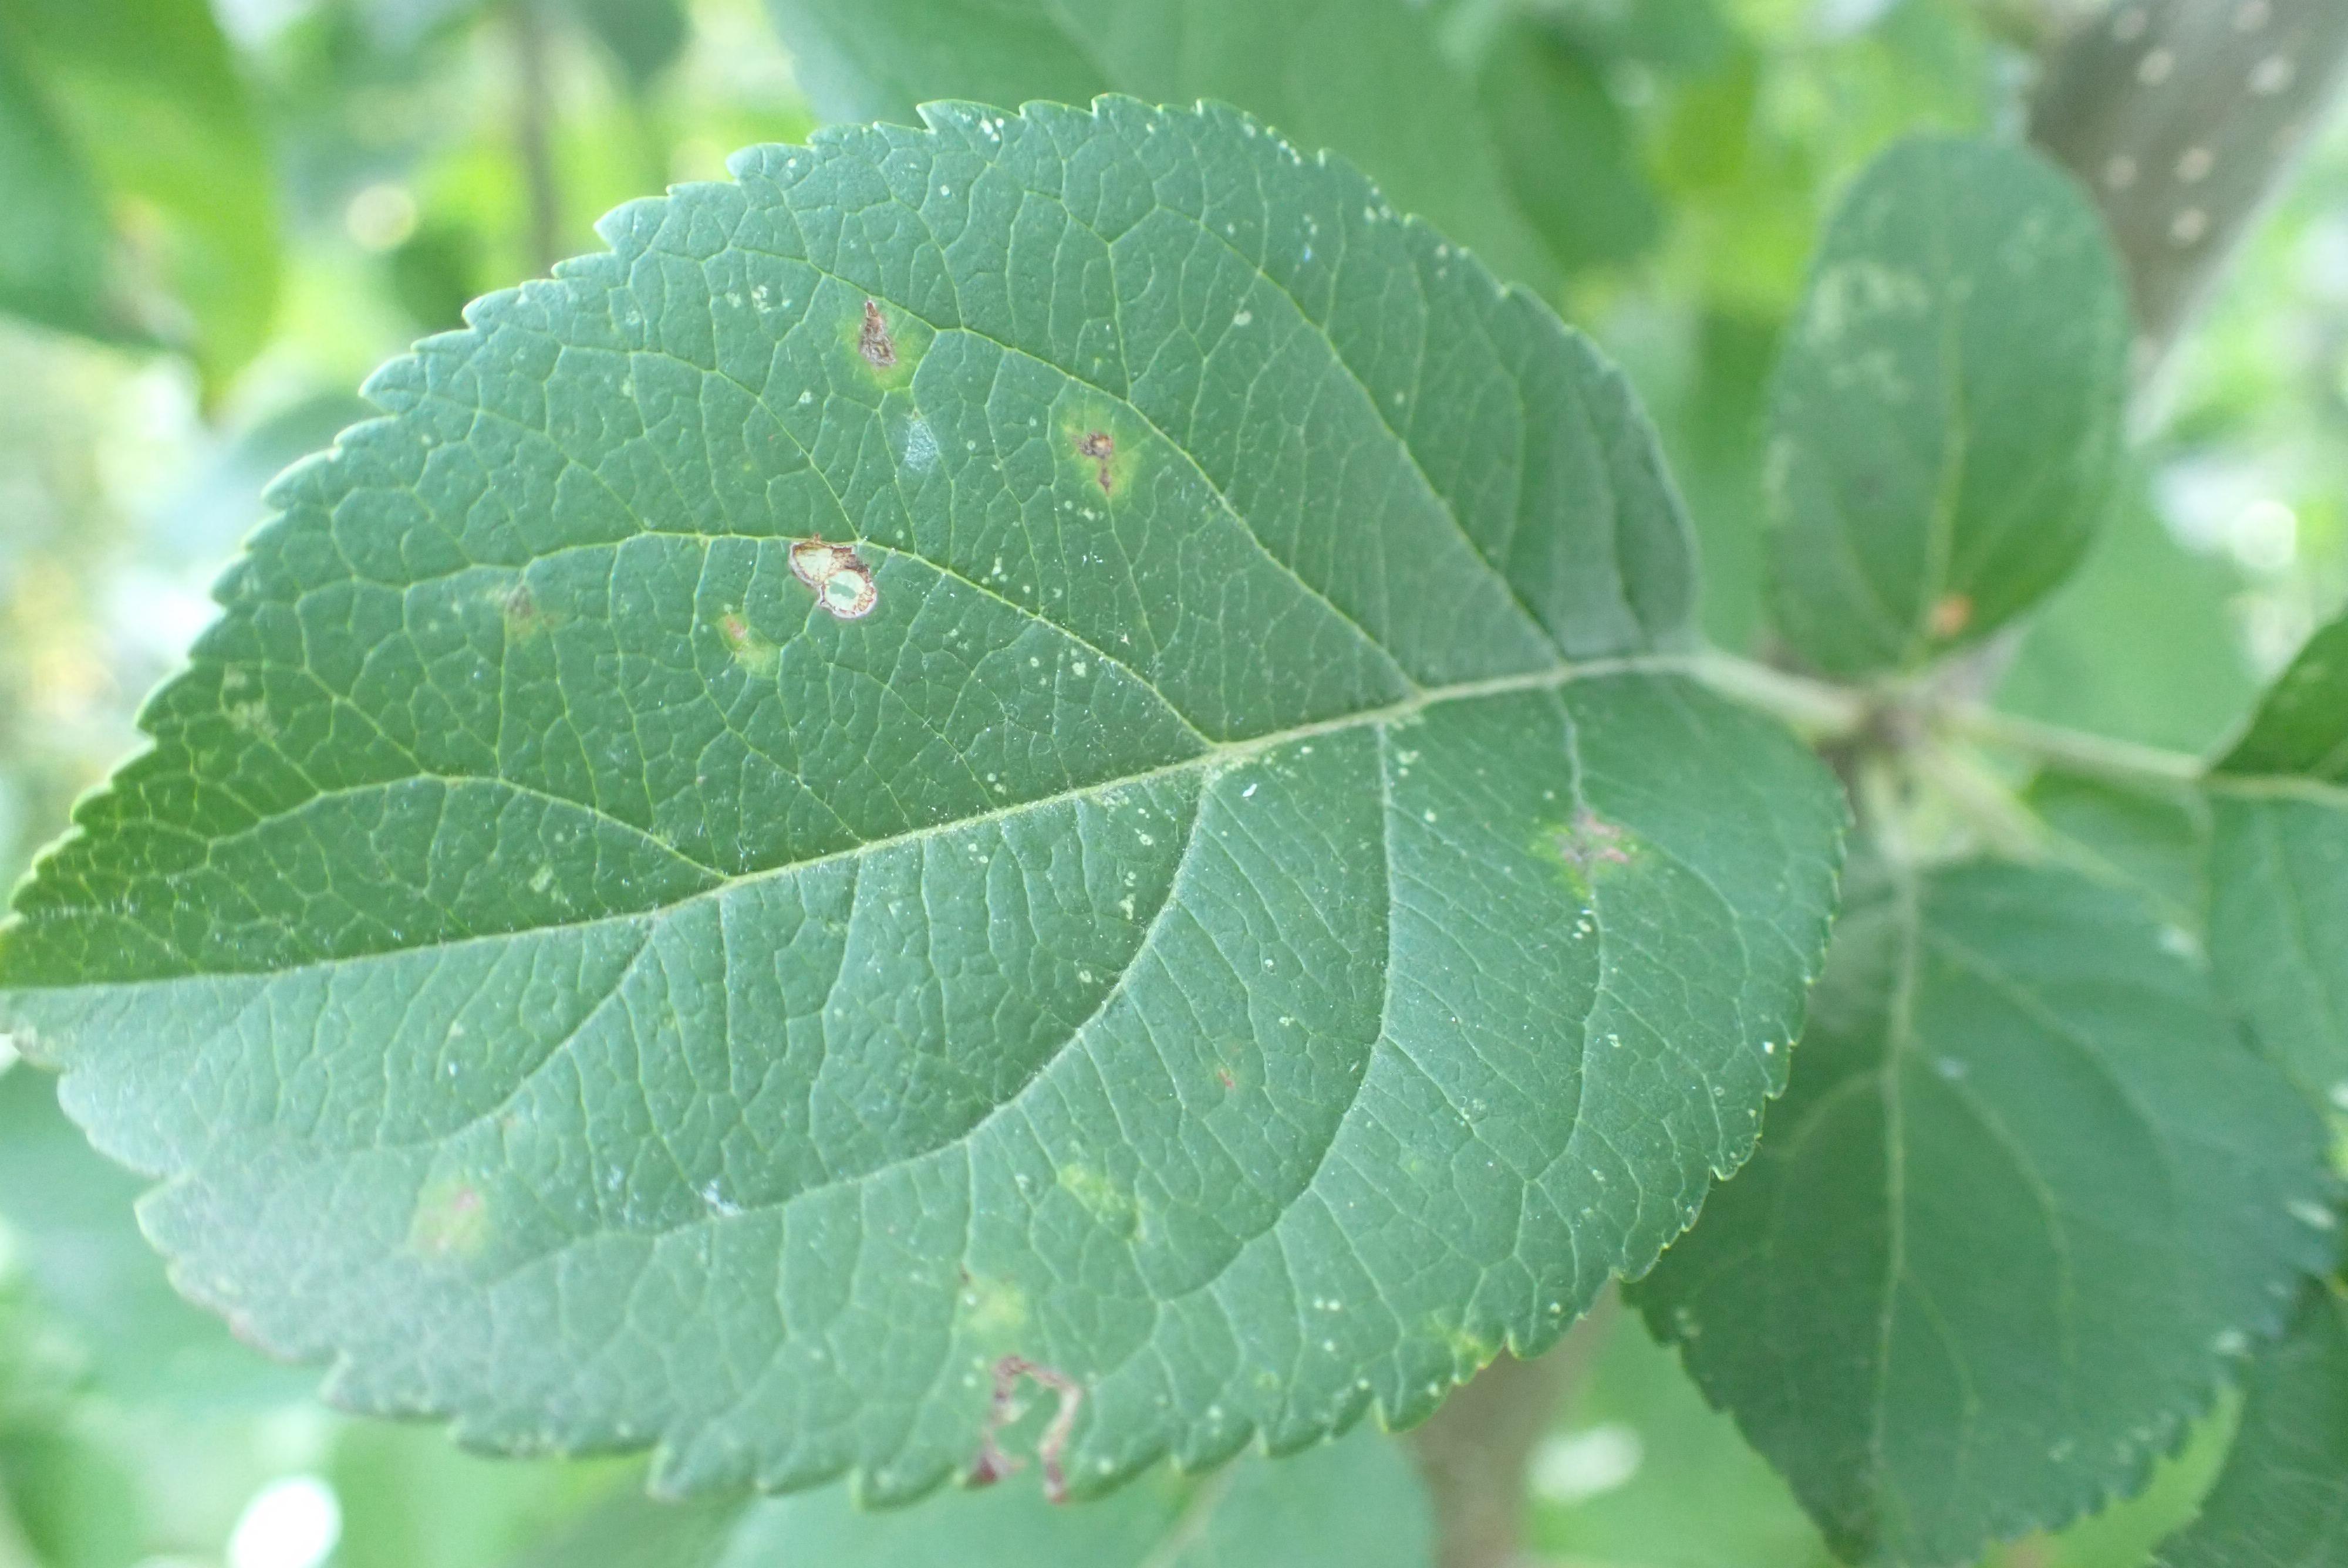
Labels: complex